Minoura Station

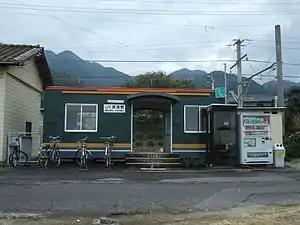
Minoura Station in 2014

is a passenger railway station located in the city of Kan'onji, Kagawa Prefecture, Japan. It is operated by JR Shikoku and has the station number "Y21".